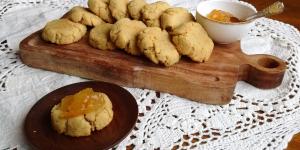
galletas de semola